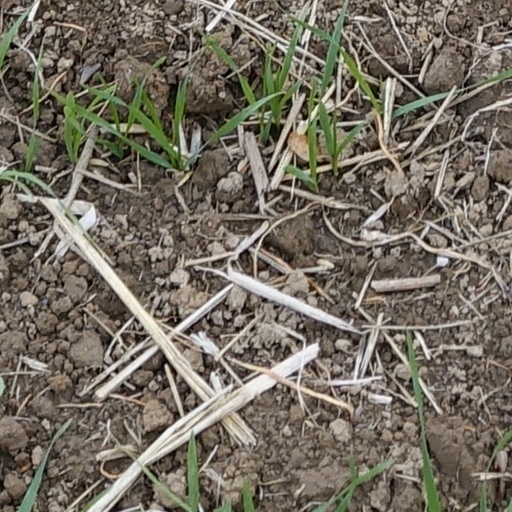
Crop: wheat